Princess Christina, Mrs. Magnuson

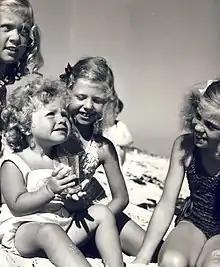
Christina (in front) at play with her sisters in 1945.

Christina was born at Haga Palace outside Stockholm as the fourth child and youngest daughter of Prince Gustaf Adolf, Duke of Västerbotten, and Princess Sibylla of Saxe-Coburg-Gotha. She served as bridesmaid at the 1961 civil wedding of her sister Princess Birgitta to Prince Johann Georg of Hohenzollern as well as at the 1964 wedding of her cousin Princess Anne-Marie of Denmark to King Constantine II of Greece.